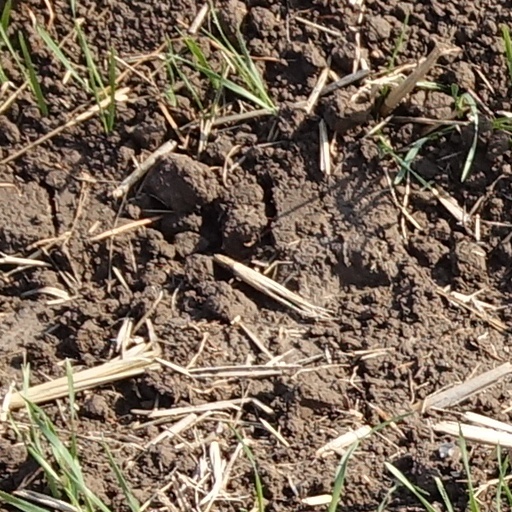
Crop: wheat